Loving (2016 film)

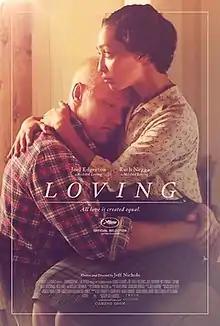
Theatrical release poster

Loving is a 2016 biographical romantic drama film written and directed by Jeff Nichols about Richard and Mildred Loving, the plaintiffs in the 1967 US case (the Warren Court) decision "Loving v. Virginia", which invalidated state laws prohibiting interracial marriage. Inspired by the documentary "The Loving Story" by Nancy Buirski, Ruth Negga and Joel Edgerton co-star as Mildred and Richard Loving with Marton Csokas, Nick Kroll, and Michael Shannon.